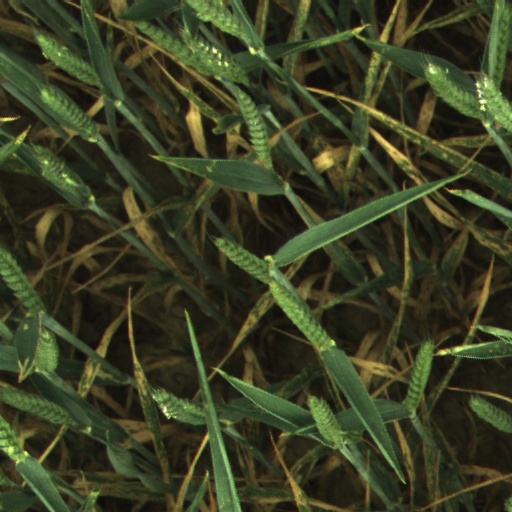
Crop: wheat